Border War (Kansas–Missouri rivalry)

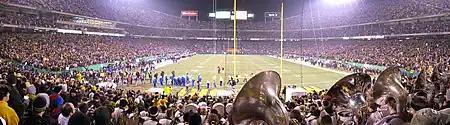
The 2007 Border War game between Missouri and Kansas at Arrowhead Stadium

When the series ended in 2011, it was the second-most-played rivalry in Division I-A (FBS) football history, with 120 games played. It has since fallen behind several other conference rivalries, but still ranks 8th in the FBS. The teams first met on October 31, 1891. After the 1918 game was cancelled due to the 1918 flu pandemic the teams met on the field 93 years in a row, from 1919 to 2011. Missouri leads the series, claiming a 57–54–9 record (as the 1960 game is disputed, Kansas' claimed record is 55–56–9).